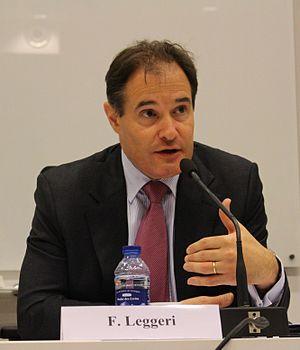
Fabrice Leggeri, Directeur exécutif de l'agence européenne Frontex, aux journées Eurotémis 2015 à Sciences Po Bordeaux.
Fabrice Leggeri est le directeur de l'agence Frontex de l'Union européenne.